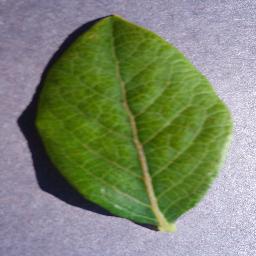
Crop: blueberry
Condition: healthy